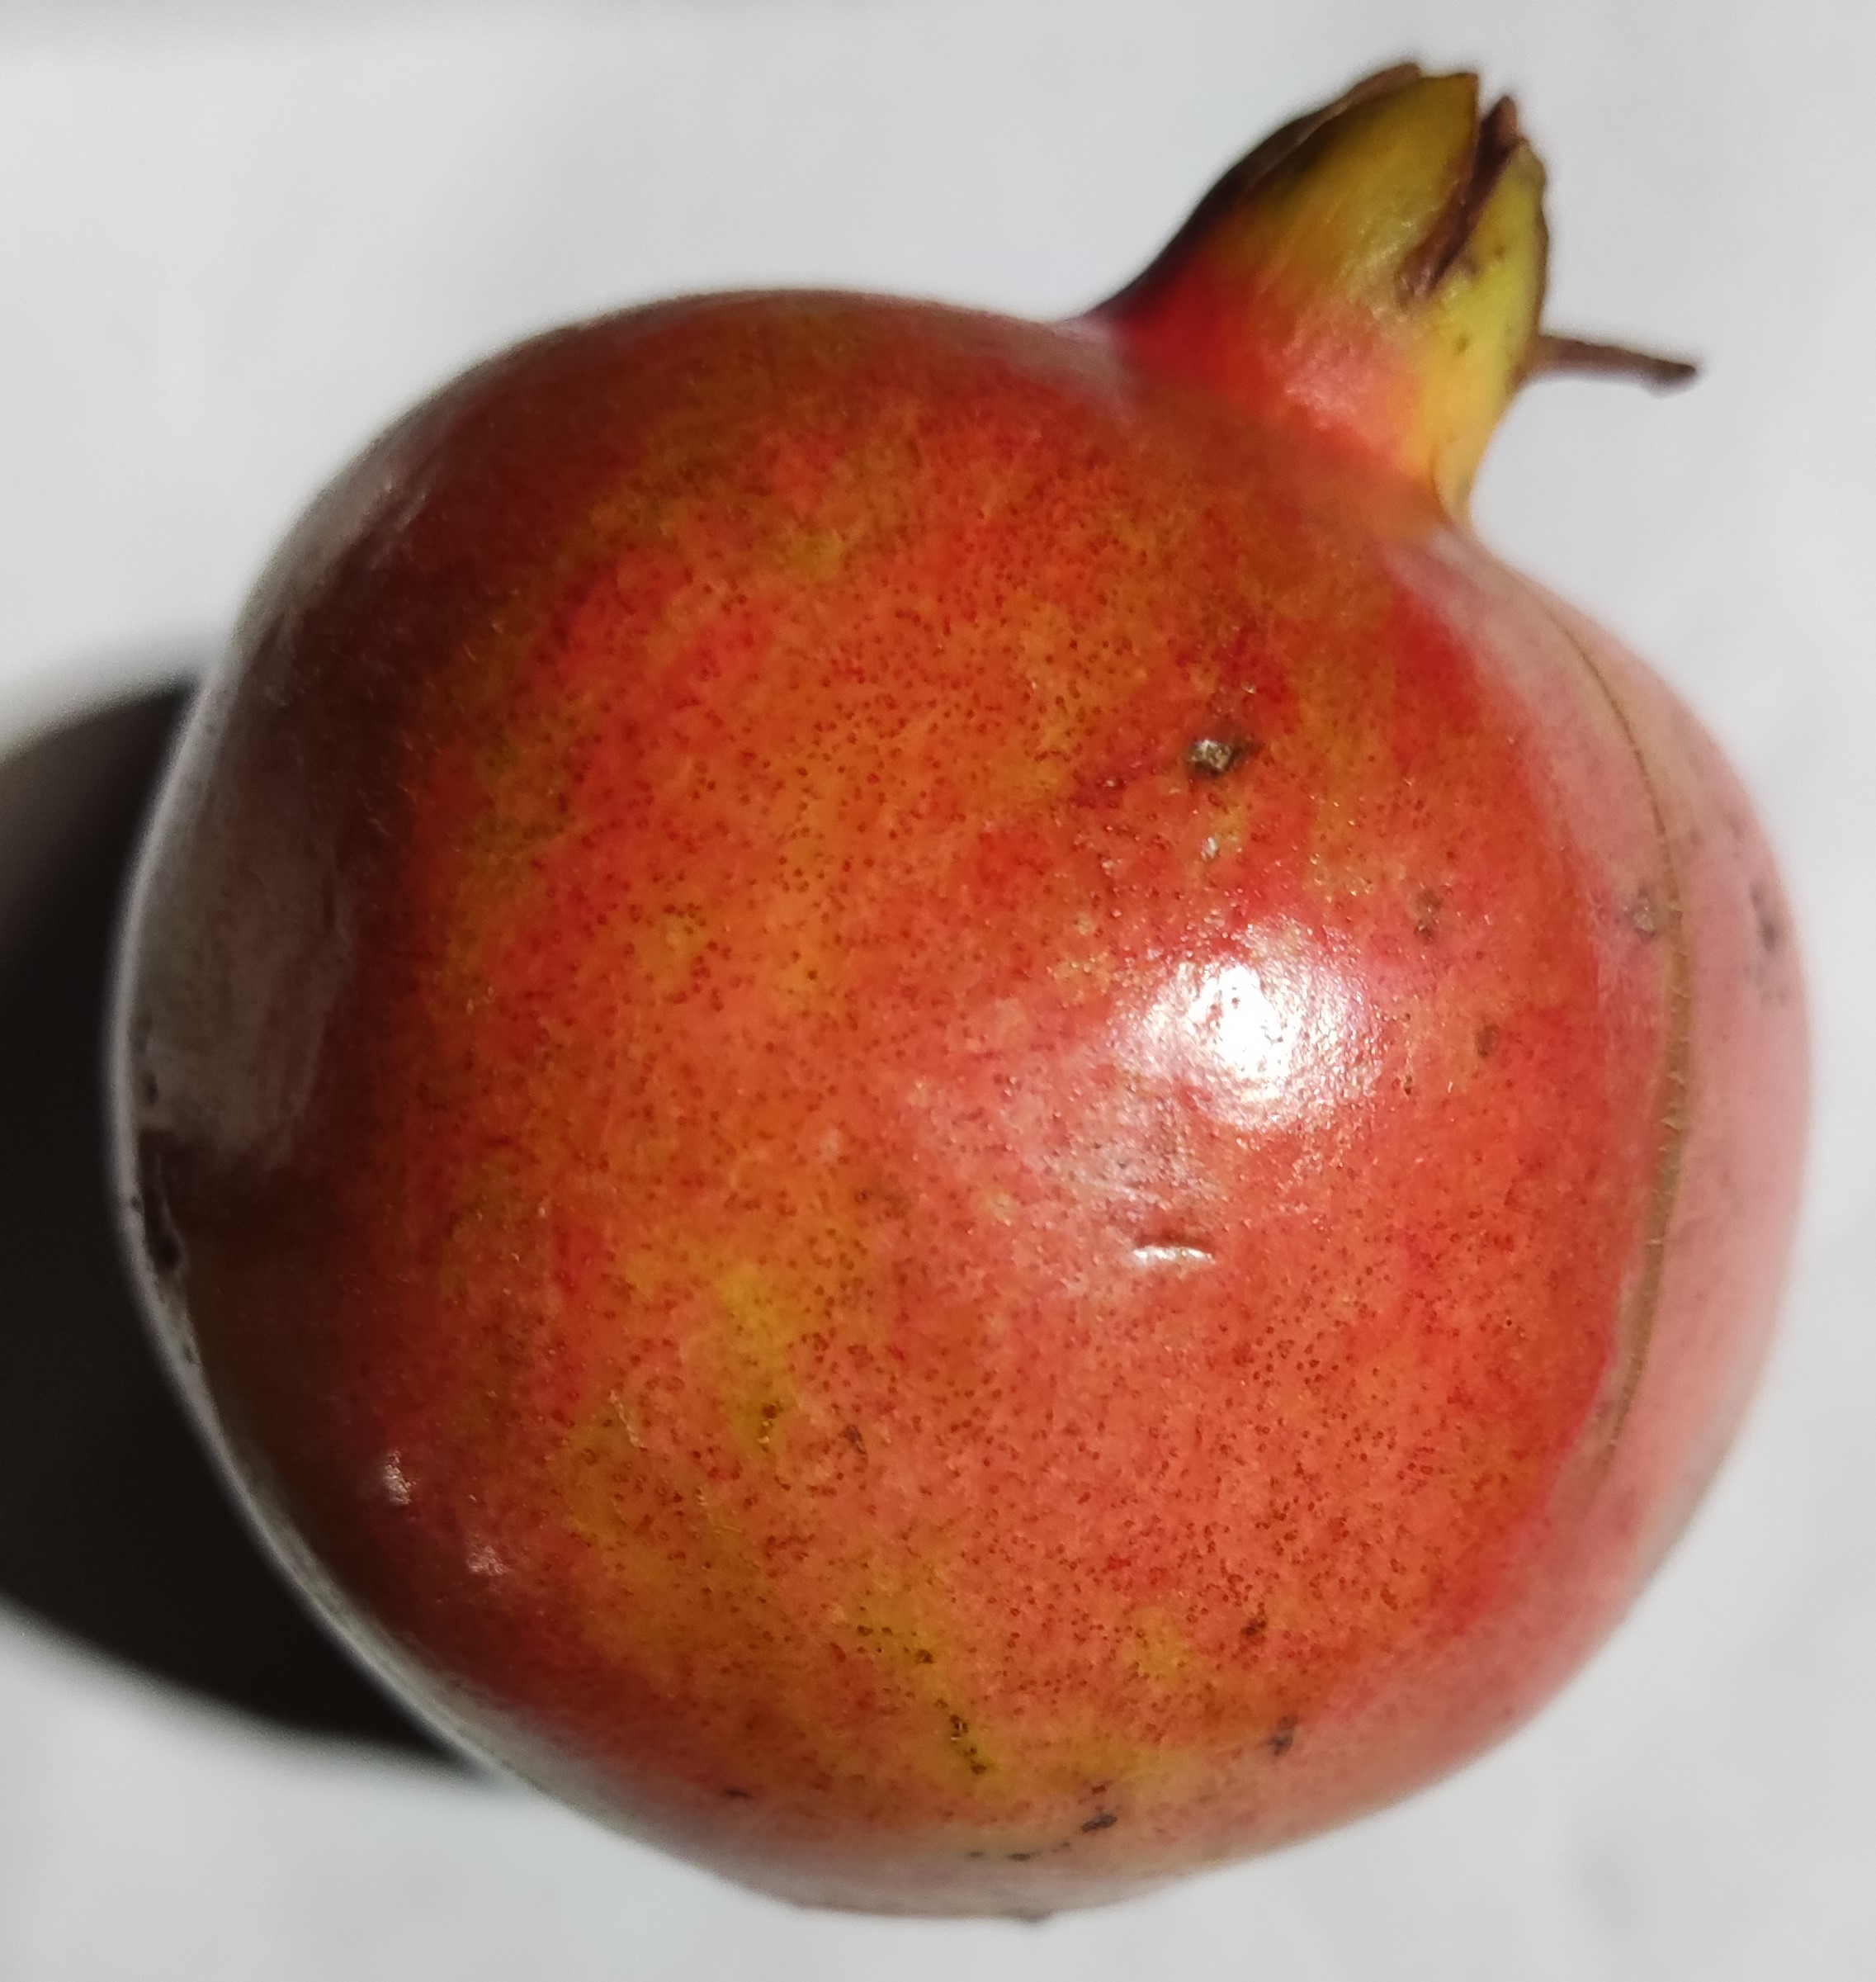
Fruit: pomegranate
Condition: fresh